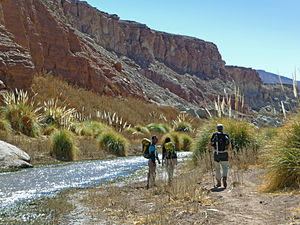
Pampasgræs
Pampasgræs (Cortaderia selloana)